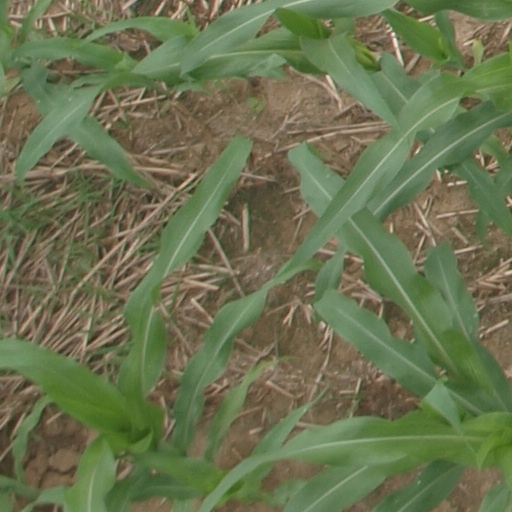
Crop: maize; corn